Grünstadt

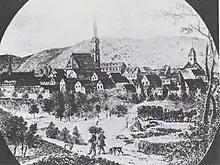
Grünstadt about 1800, contemporary copper engraving

In 1797, with the Treaty of Campo Formio – itself permanently confirmed by the Treaty of Lunéville (1801) – Grünstadt passed as a cantonal seat to the French Department of Mont-Tonnerre (or Donnersberg in German), whose seat of government was in Mainz. Grünstadt remained French until 1815.